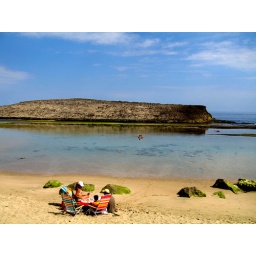
A family just chilling at the lagoon created by huge rock formations trapping a bit of the ocean water.